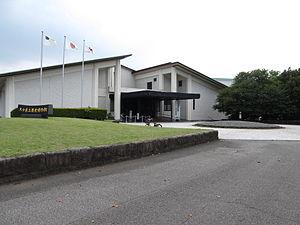
Le Musée d'histoire de la préfecture d'Ōita est un musée japonais d'histoire situé à Usa, dans la préfecture d'Ōita consacré à l'histoire et à la culture de cette préfecture.